John Thomas Haines

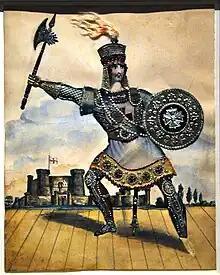
John Thomas Haines in character as Brian de Bois-Guilbert in "Ivanhoe", tinsel print, about 1830

Born about 1799, from 1823 for two decades he supplied the smaller London theatres with melodramas of the "blood-and-thunder" type, with general success. His sea-plays were vehicles for T. P. Cooke, and "My Poll and my Partner Joe", a nautical drama in three acts, produced at the Surrey Theatre on 7 September 1835, was notably profitable.